Roei Zikri

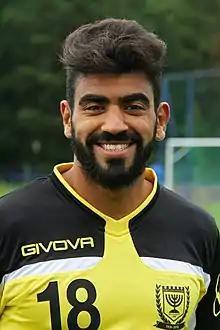
Zikri with Beitar Jerusalem in 2016

Roei Zikri (born 13 October 1992) is an Israeli professional footballer who plays as a forward for Hapoel Haifa.